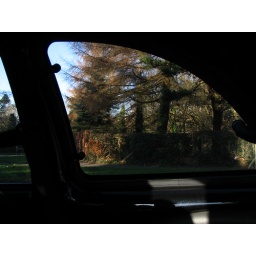
in the car on the way to the beach